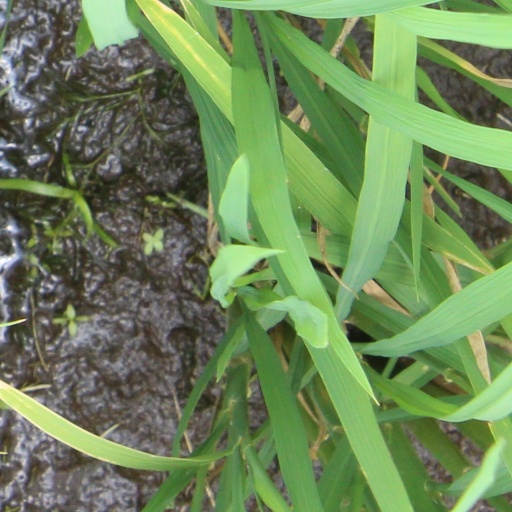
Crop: rice